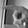
ASL letter: P